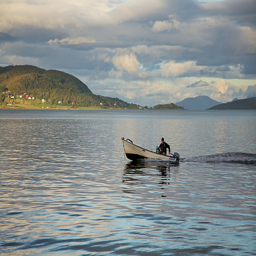
A man in a boat in a large lake.
A man on a small white boat in the water.
A man sitting on the back of a small boat.
A man is in a boat in the middle of a lake.
 A lone boaters glide on top of the water with hills and valleys behind  the water.